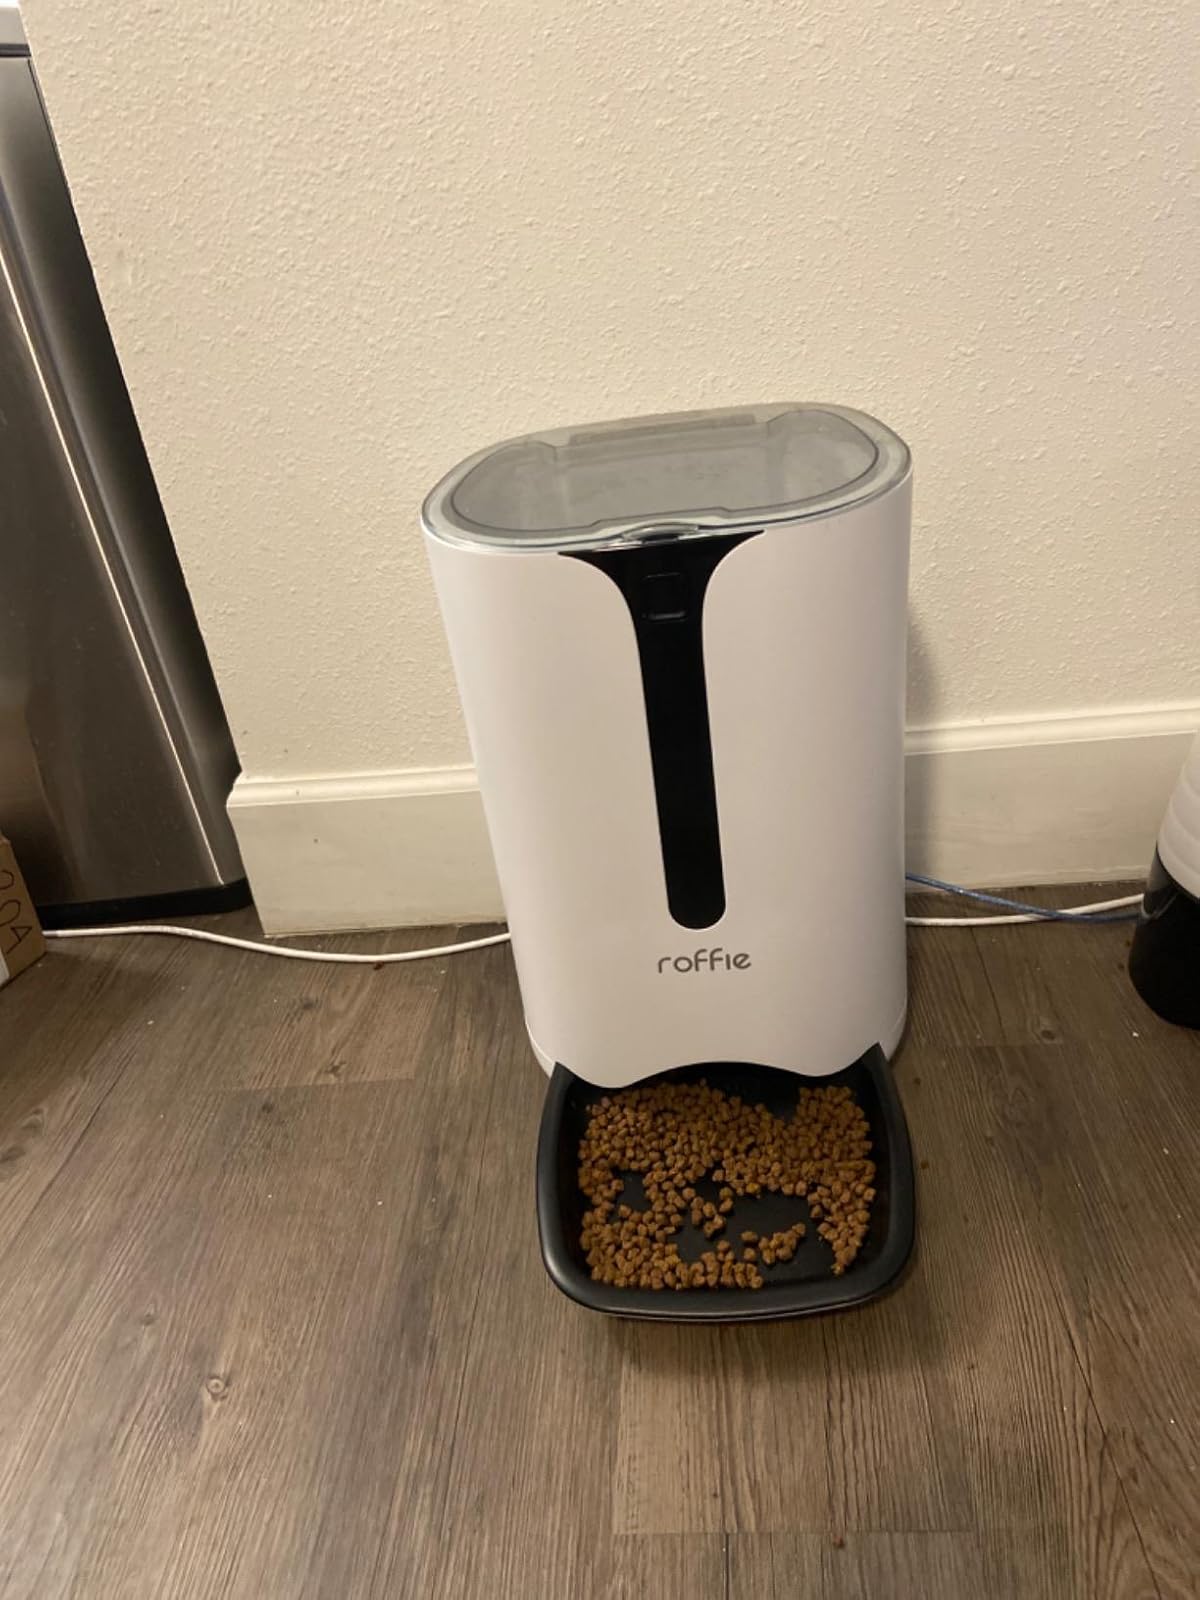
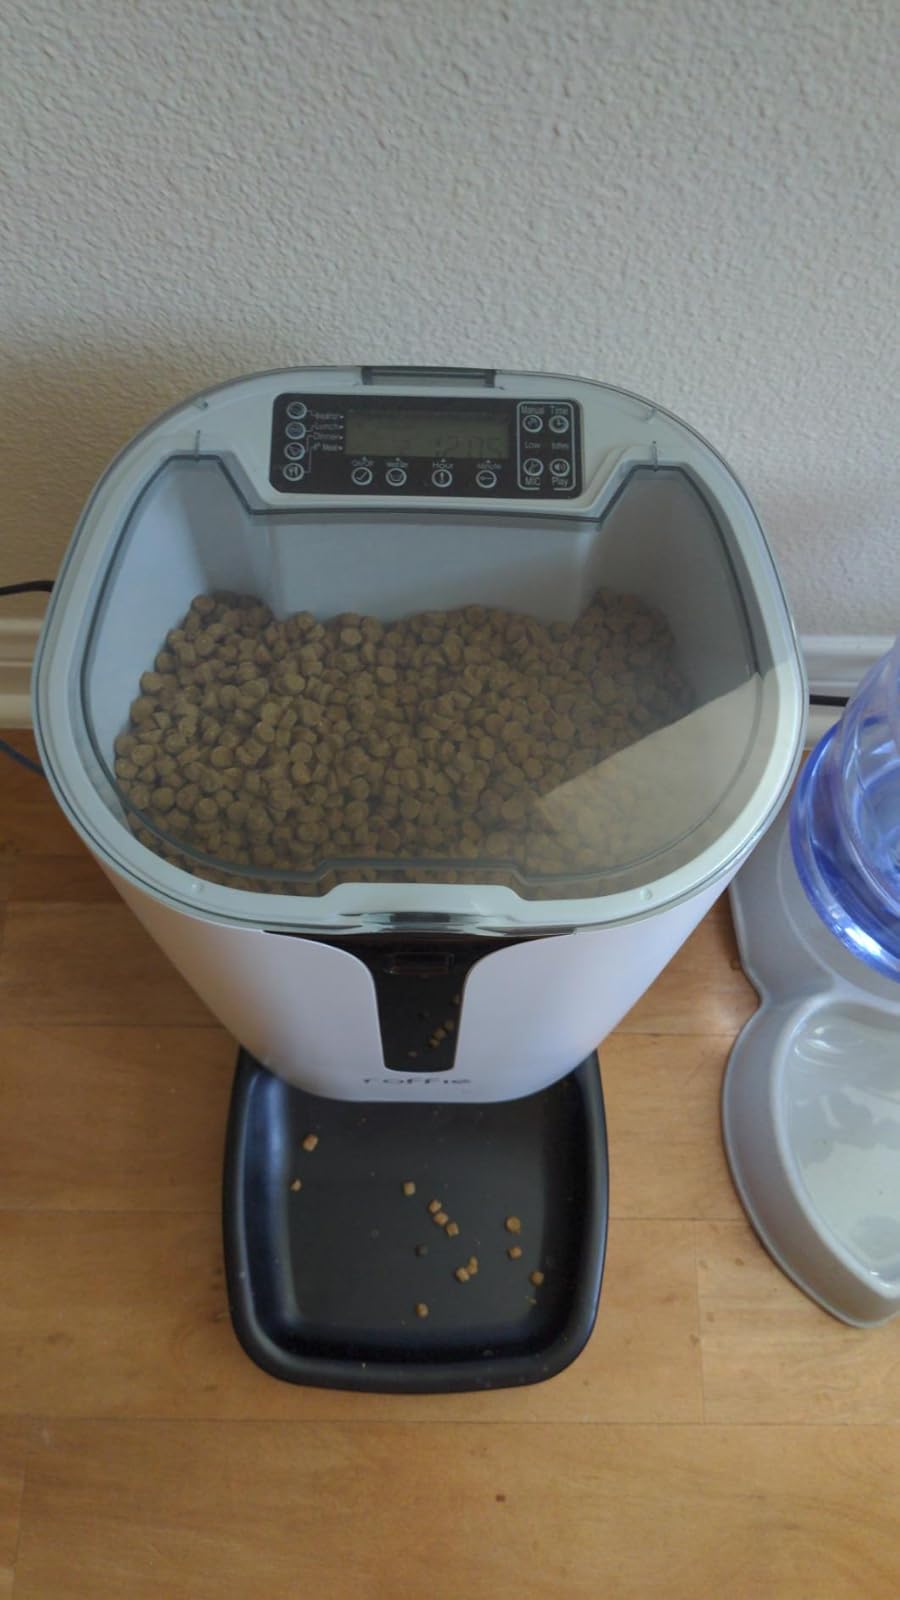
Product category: items_feeder
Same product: yes